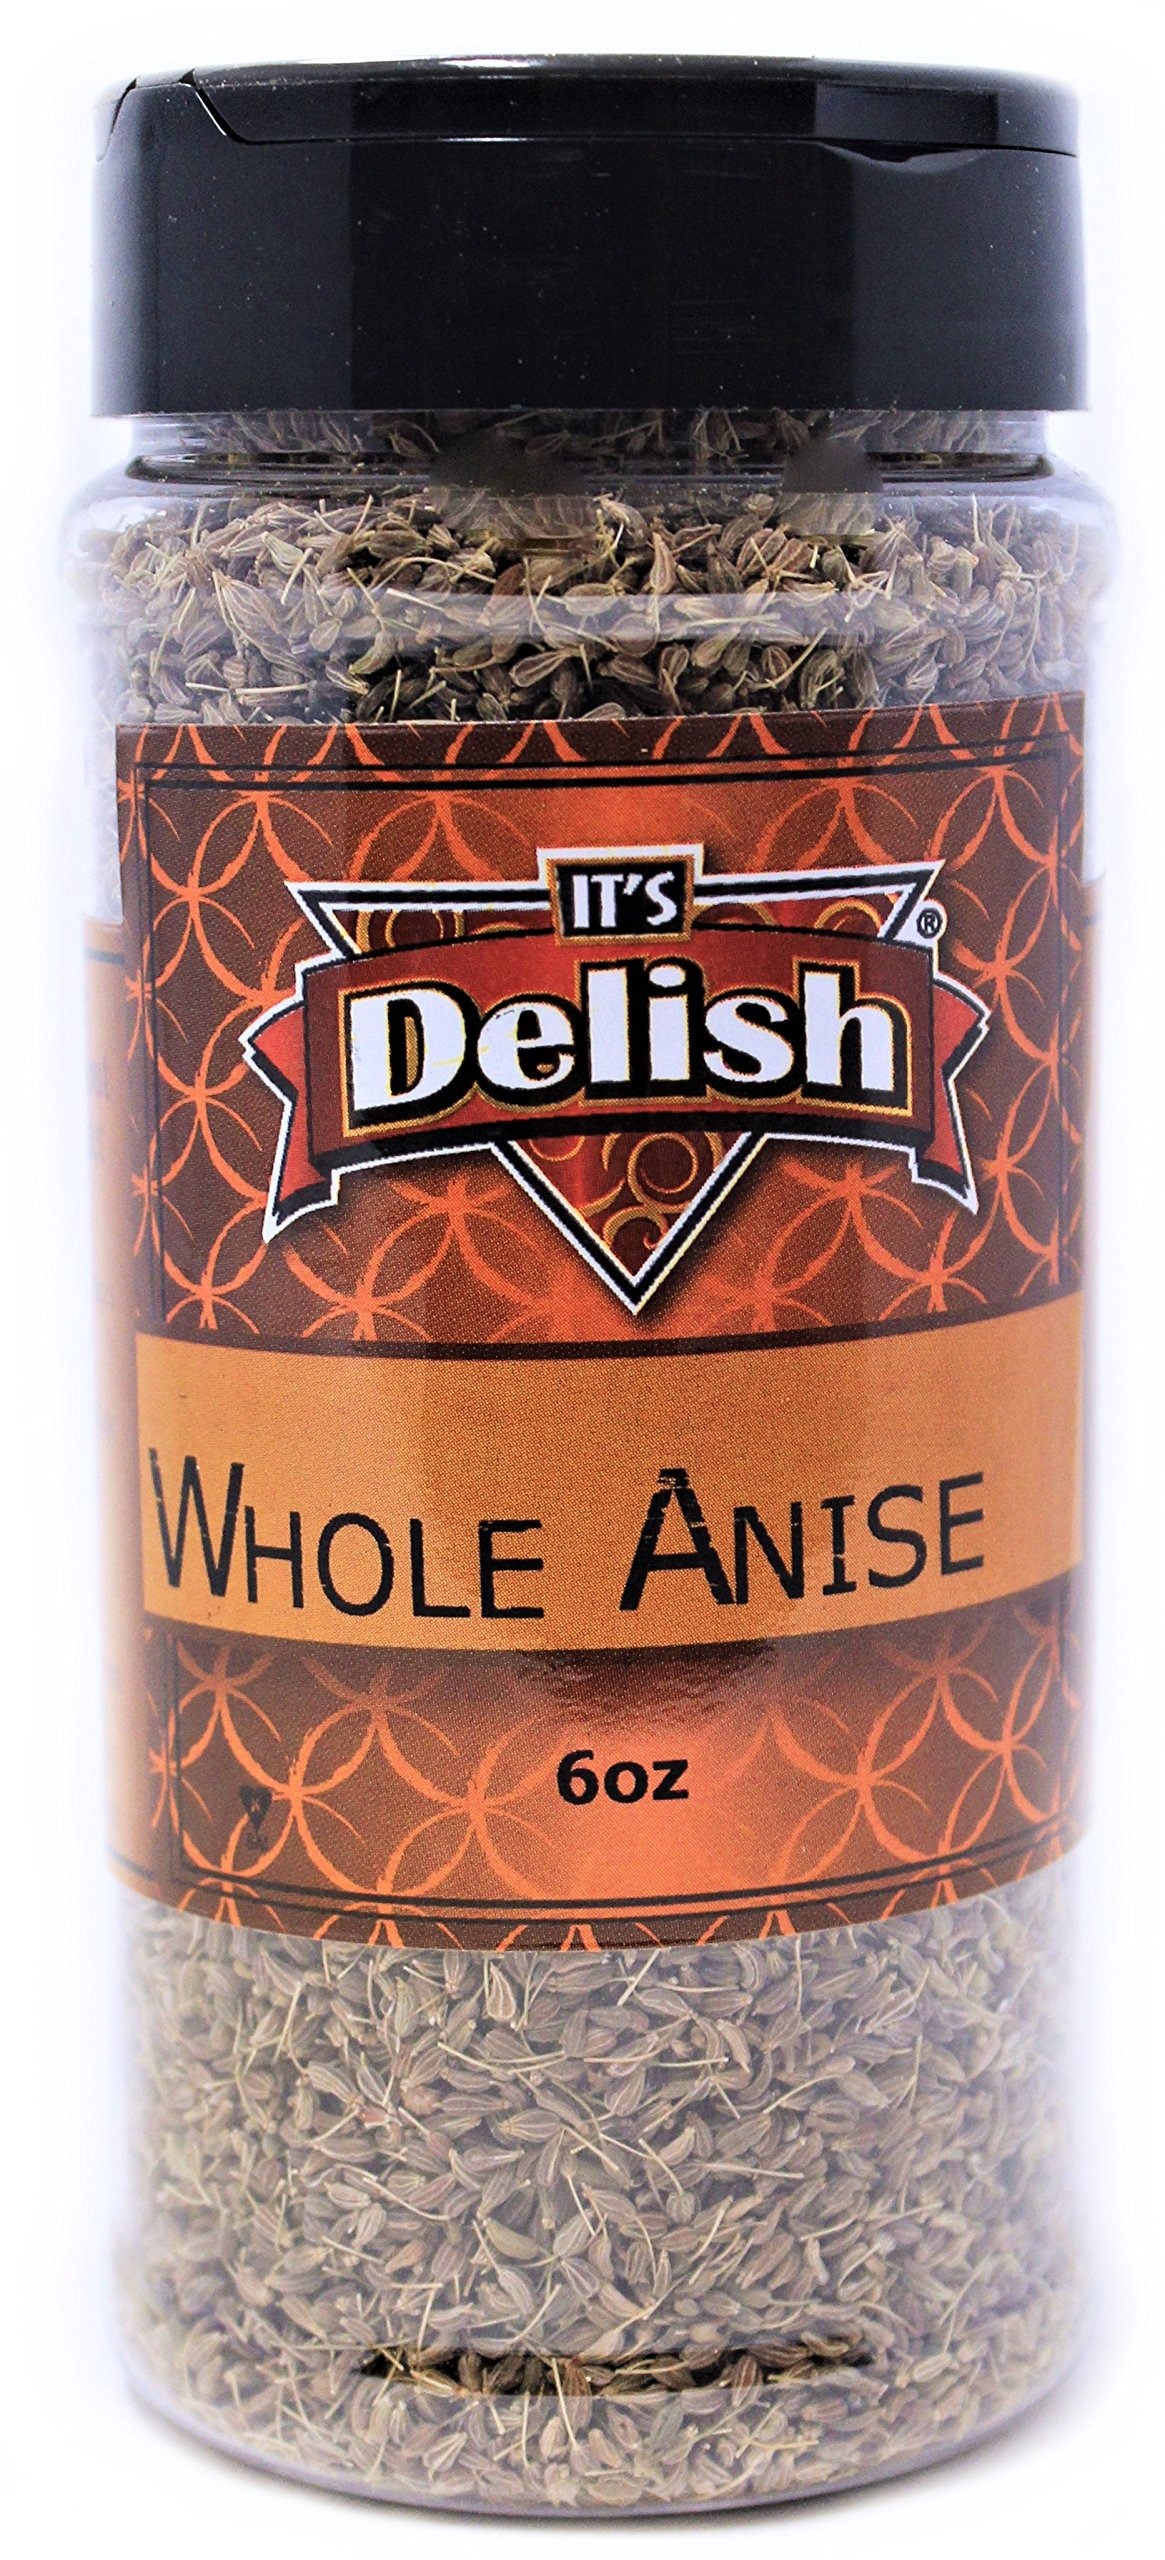
Item Name: Whole Anise Seeds by Its Delish, 6 Oz. Medium Jar
Bullet Point 1: PREMIUM Gourmet Whole Anise Seeds
Bullet Point 2: VALUE 6 oz plastic jar with convenient cap by Its Delish
Bullet Point 3: TASTE & HEALTH Enhance your culinary experience with hearty flavor, bold taste and vibrant aroma
Bullet Point 4: PERFECT sweet spice similar to licorice, for desserts, stews, meat, fish, breads, cakes, biscotti and tea
Bullet Point 5: QUALITY Certified Kosher OU Packaged in the USA 100% Natural Shipped to you fresh!
Value: 6.08
Unit: Ounce

Price: 13.99